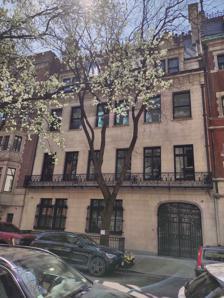
Building: Nathaniel L. McCready House
Country: United States of America
Year built: 1896
Mansion in Manhattan, New York Not to be confused with the Edward S. Harkness House , also called the Harkness Mansion. The Nathaniel L. McCready House , also known as the Harkness Mansion ,  is a mansion at 4 East 75th Street on the Upper East Side of New York City . Completed in 1896 for Nathaniel L’Hommediue McCready Jr., during the twentieth century it was occupied by Thomas J. Watson , Rebekah Harkness , whose name became associated with the building when she used it as the offices of the Harkness Ballet . In 2011, the home was purchased by Larry Gagosian , who demolished the mansion's interior. Construction The mansion was built for Nathaniel L’Hommediue McCready Jr., a stockbroker, and his wife, Jeanne Borrowe McCready. The McCreadies purchased two plots on 75th Street in 1894, and commissioned Trowbridge, Colt & Livingston to design a 50-foot (15 m)-wide French Renaissance-inspired mansion. The building was completed in January 1896 with interior floor space of 20,000 square feet (1,900 m 2 ). The building's limestone facade a second-story iron balcony are characteristic of many houses constructed on the same block in following decades. Ownership The house was sold to V. Everit Macy and Edith Carpenter Macy in 1917, who converted it to a rest house for American combatants in World War I . After the war, the house passed to Stanley Mortimer and Elizabeth Livingston Hall. They redecorated the home with Stanley Mortimer's art collection. In 1940, the house was sold to Thomas J. Watson , founder of IBM . During his residence there, Watson used the house to entertain heads of state from the United Kingdom, Greece, Brazil, and Uruguay. Watson died in 1956 and the home was sold to Eva Fox, widow of Hollywood producer William Fox . The property became known as the Harkness Mansion when it was sold to Rebekah Harkness in 1964. Harkness' uncle-in-law, Edward S. Harkness , had established a mansion across the street about 50 years before. She used the home to host the Harkness Ballet and other cultural pursuits, but disbanded the ballet in 1975. In 1987, the home was sold to Jean Doumanian , a film producer, who began renovating it in 2001. In 2006, the home was sold for $53 million to J. Christopher Flowers , a private equity broker, who began an interior renovation of the home. After the housing market crash, Flowers sold the property in 2011 for $36 million to Larry Gagosian . Gagosian, an art dealer, began a four-year gut renovation led by architect Annabelle Selldorf , demolishing the entire structure except for the limestone facade. References